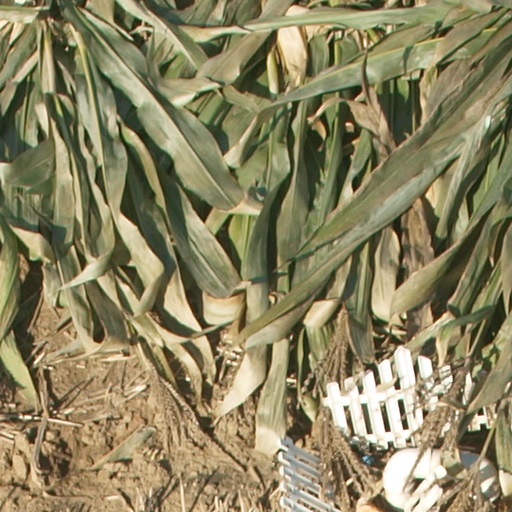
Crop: maize; corn